Kichisaburō Nomura

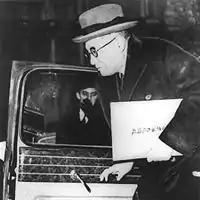
Ambassador Nomura presents his credentials to President Roosevelt at the White House (14 February 1941)

The retired Admiral, and in fact the entire Japanese Foreign Office, was kept in the dark as to the Japanese Navy's impending attack upon Pearl Harbor. Nomura and Kurusu had to decode the radioed message of Japan's breaking off of the negotiations with the United States, which practically meant war. It was sent from Japan on Monday, December 8, Japan time, and received while the Washington embassy's technical support staff were still on their Sunday off. Nomura stated that was why he was unable to deliver the message until after the actual attack had taken place.